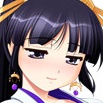
Portrait style: Anime Portrait